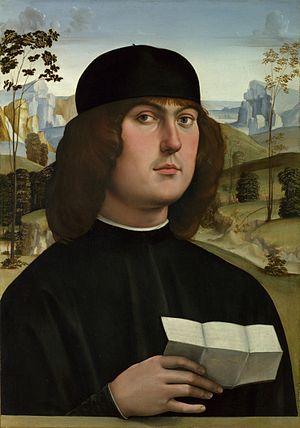
Francesco di Marco di Giacomo Raibolini dit Francesco Francia ou Francesco de Bologne ou Francesco Francia Bolognese, lat. Franciscus Bononiensis, est un peintre et graveur italien de la famille d'artistes italiens des Francia.